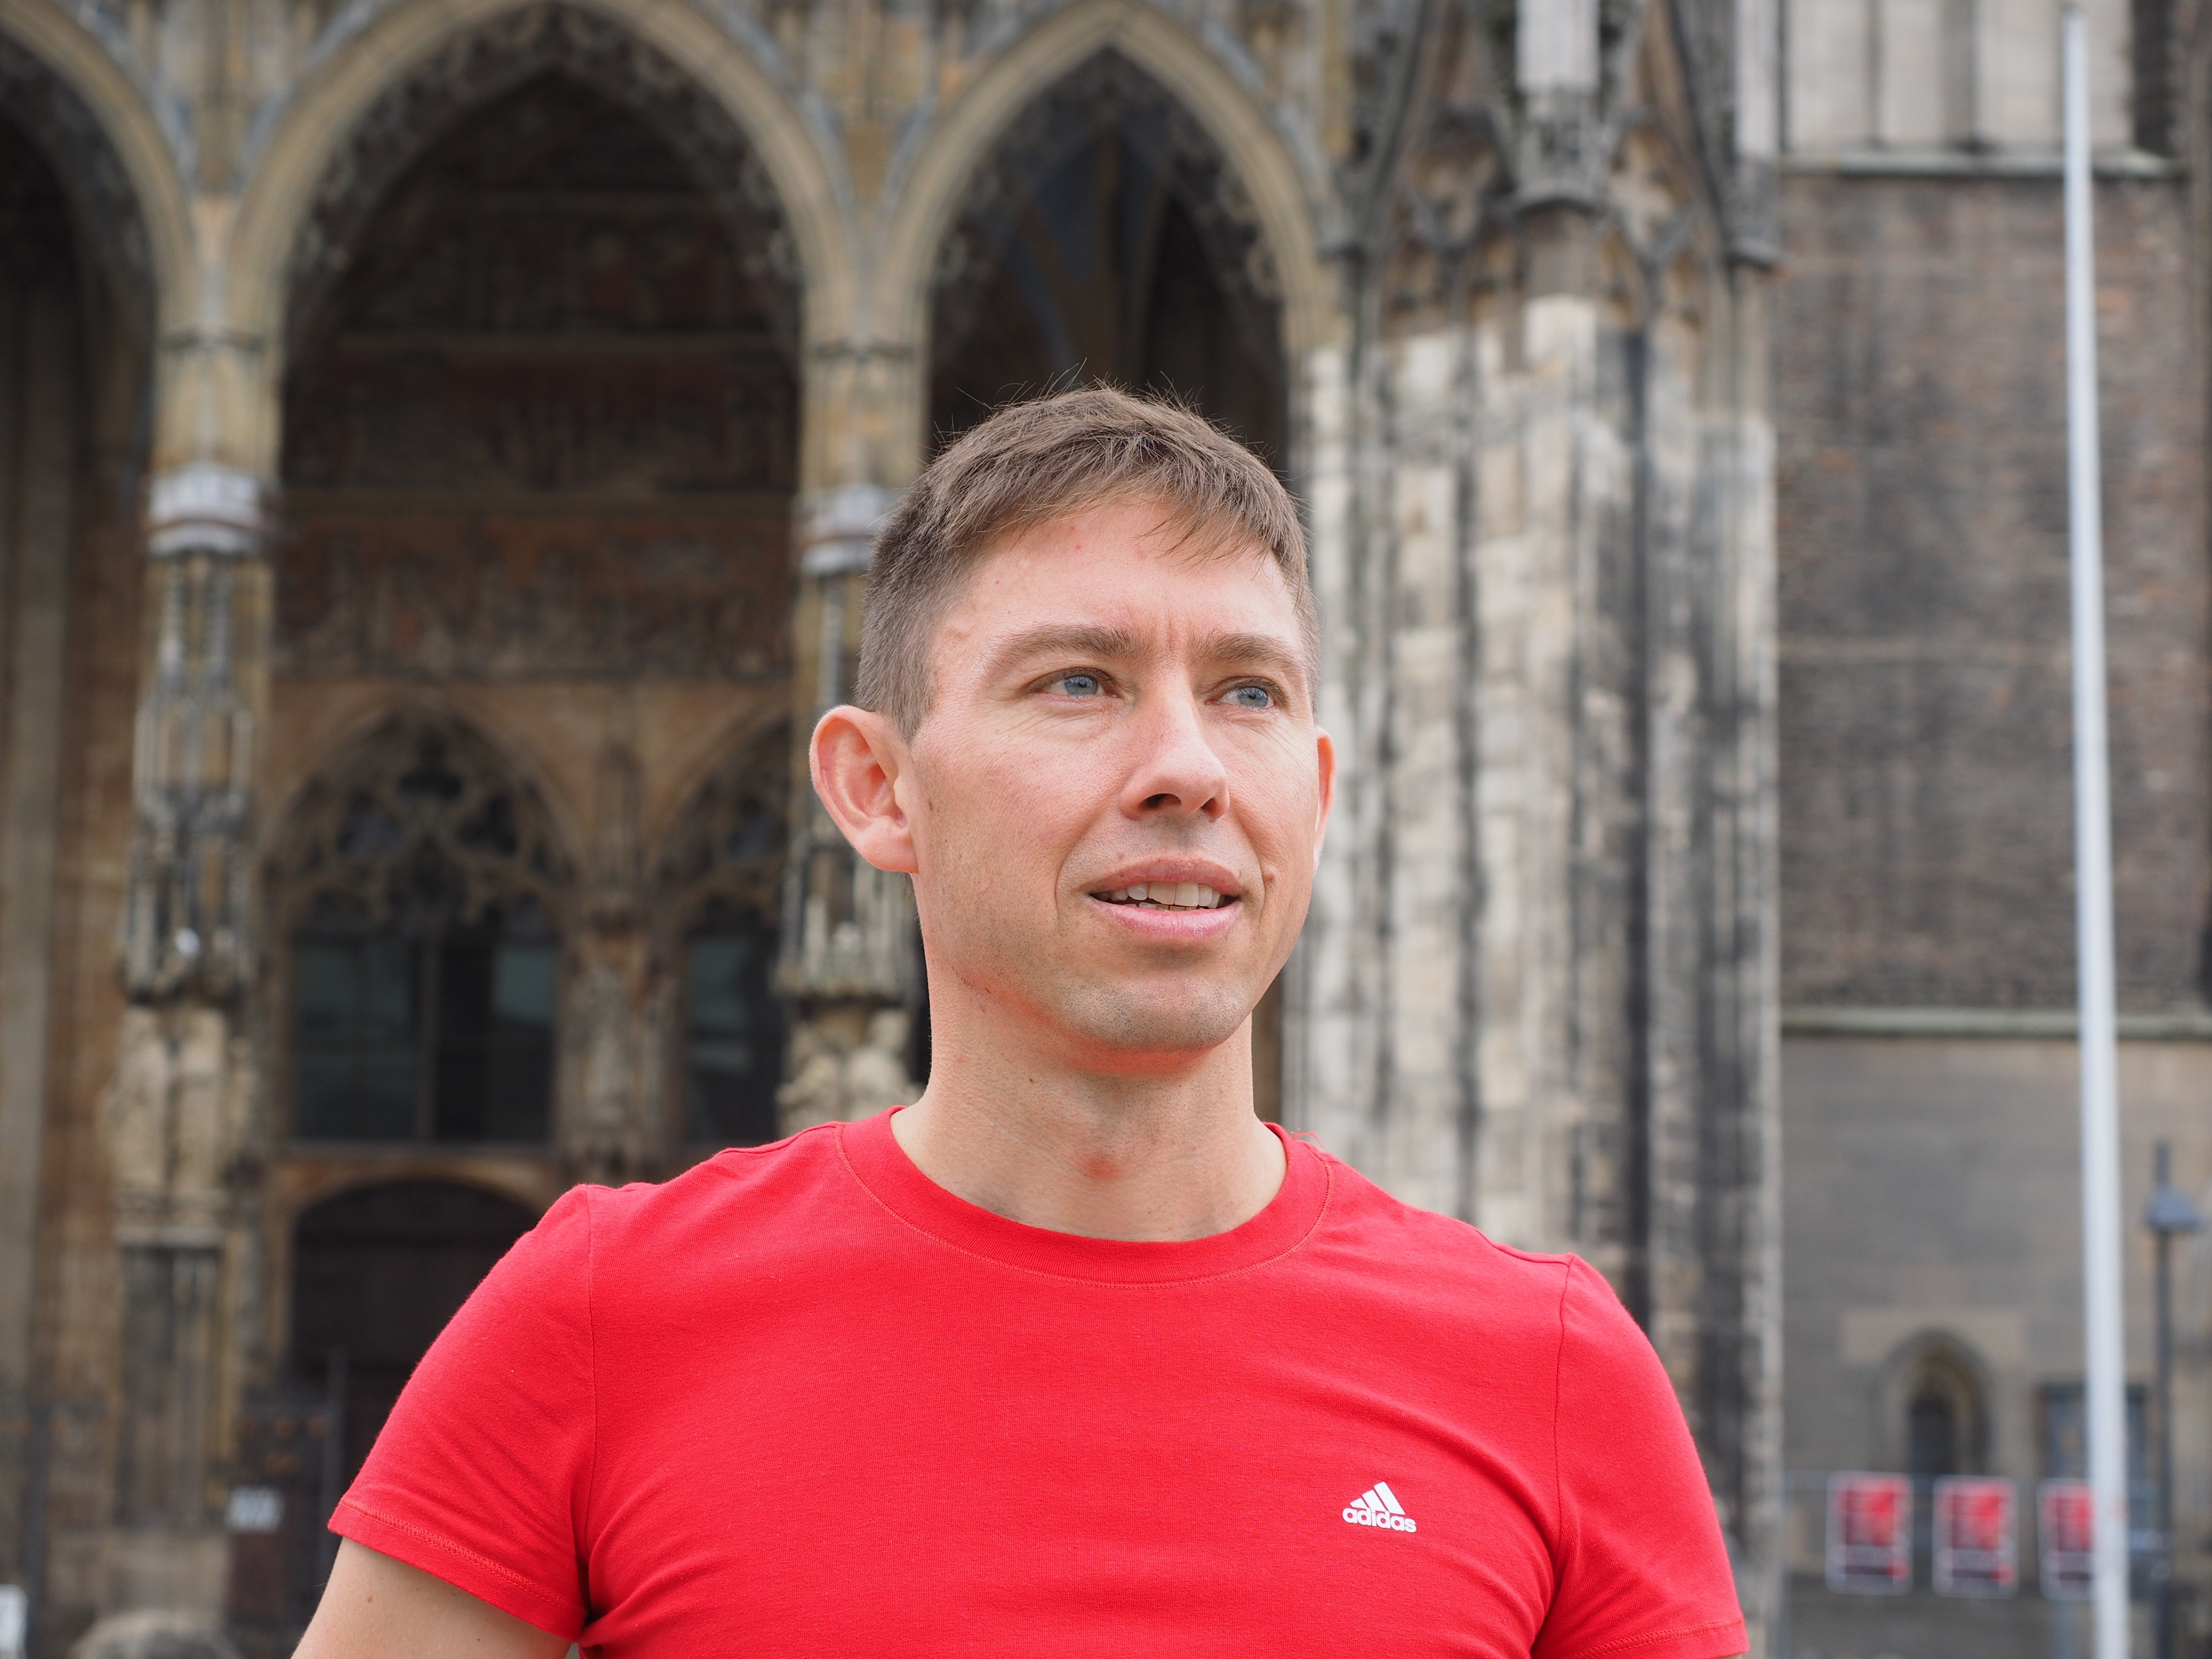
man, person, boy, running, male, portrait, human, smile, senior citizen, face, eyes, happy, look, search, satisfied, physical exercise, human action